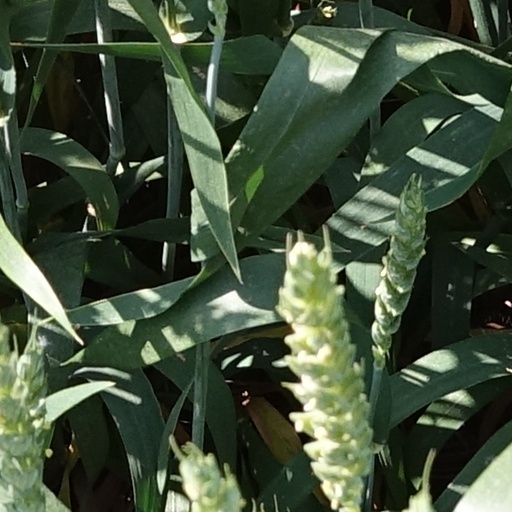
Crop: wheat